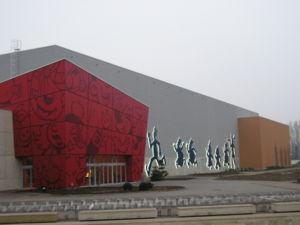
Plopsa Indoor Hasselt est un parc d'attractions couvert situé à Hasselt, dans la Province de Limbourg, en Belgique.